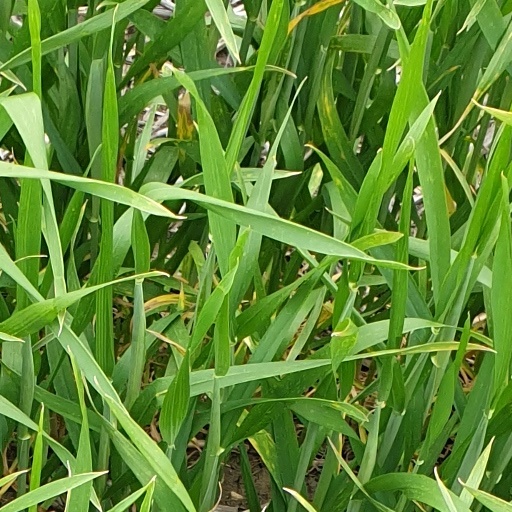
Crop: wheat